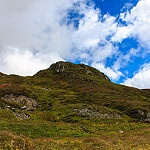
Label: mountain